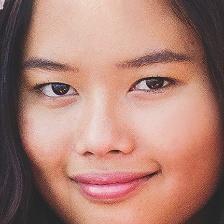
Label: faces